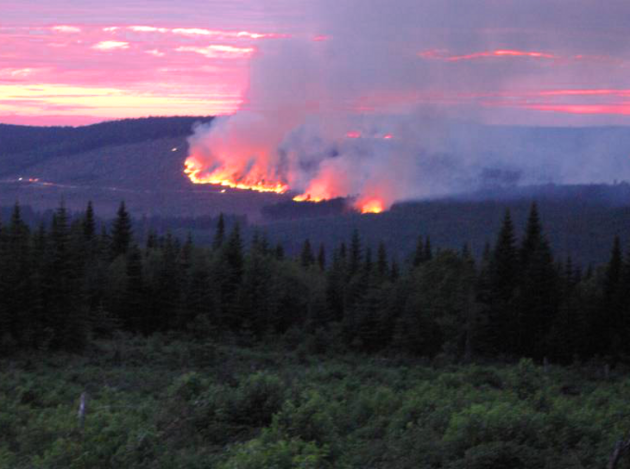
Fire: yes
Smoke: yes